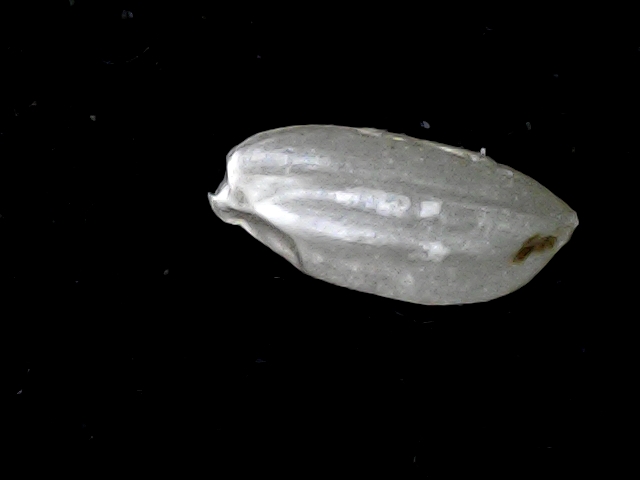
Rice variety: BD39